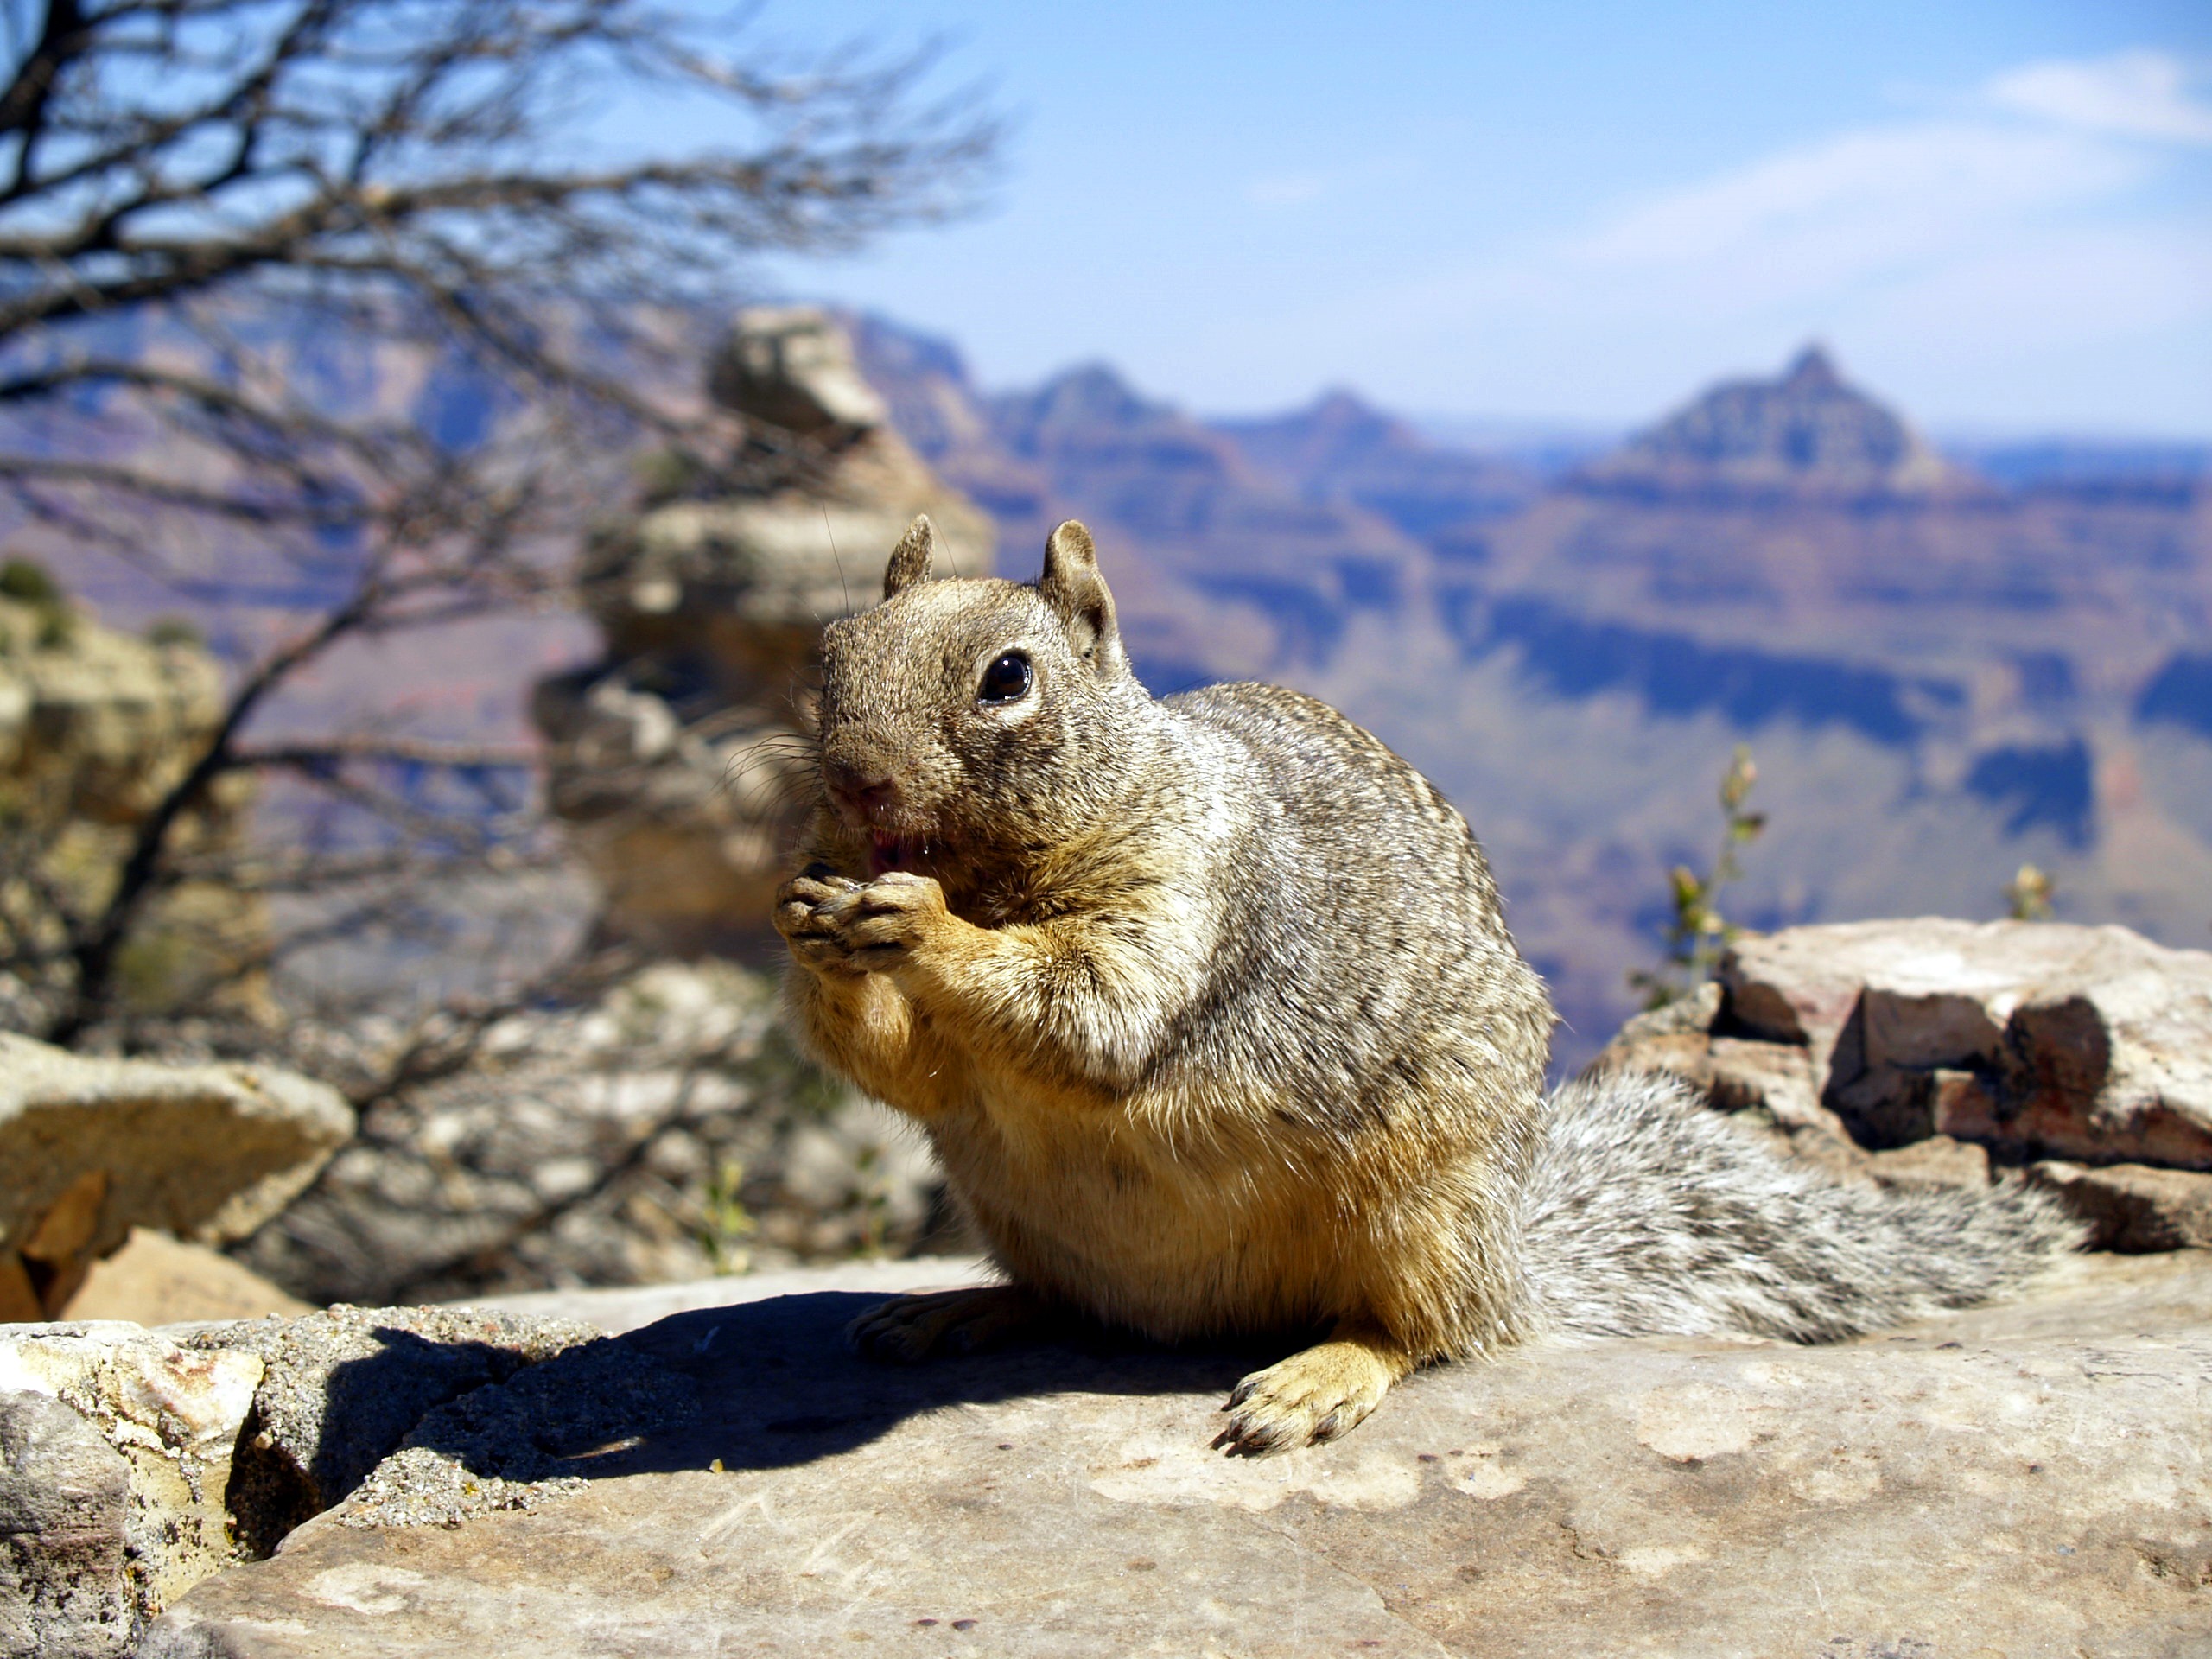
nature, forest, outdoor, animal, looking, wildlife, wild, fur, sitting, natural, small, autumn, park, mammal, grand canyon, squirrel, nut, eat, rodent, holding, fauna, eating, furry, vertebrate, chipmunk, creature, habitat, curious, marmot, hungry, prairie dog, gerbil, fox squirrel